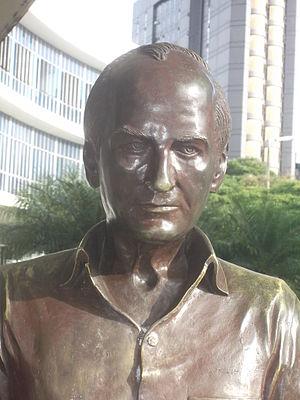
Miss Brésil 1954, 1ʳᵉ élection de Miss Brésil, s'est déroulée le 26 juin 1954 au Palais Quitandinha de Petrópolis. Le concours visait à élire une représentante à défendre leur pays internationalement au concours Miss Univers. La gagnante, Marta Rocha, a été élue en tant que première titulaire du titre de Miss Brésil de l'histoire.